Carlos Manuel Rodríguez Santiago

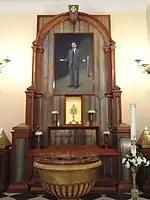
Relics at the Cathedral of San Juan

In 1991, a Catholic priest from Spain, Mauro Meza, was authorized by the local bishop to take the story to the Vatican. In Rome, Meza initiated the process of inquiry that could lead to canonization. In 1981, a 42-year-old mother was diagnosed with non-Hodgkin's malignant lymphoma. She and her husband had been friends of Rodríguez during his college years and knew of his death from cancer. She prayed to Rodríguez for intercession on her behalf. After fully recovering, she publicly attributed her recovery to the miracle of intercession.